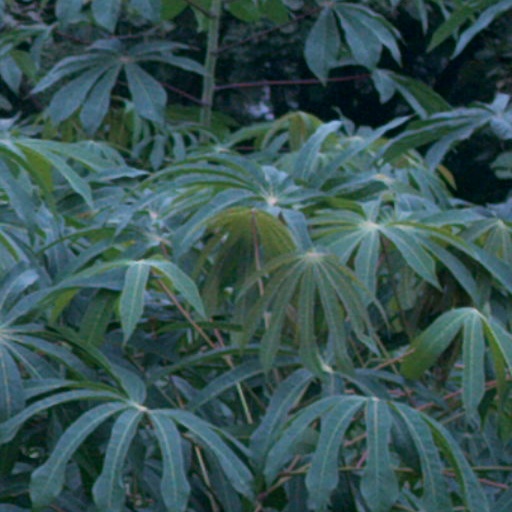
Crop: cassava